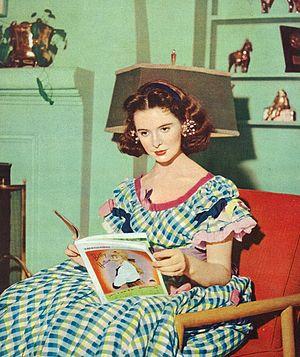
Margaret O'Brien, de son vrai nom Angela Maxine O'Brien, est une actrice américaine née le 15 janvier 1937 à San Diego, en Californie, aux.